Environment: real
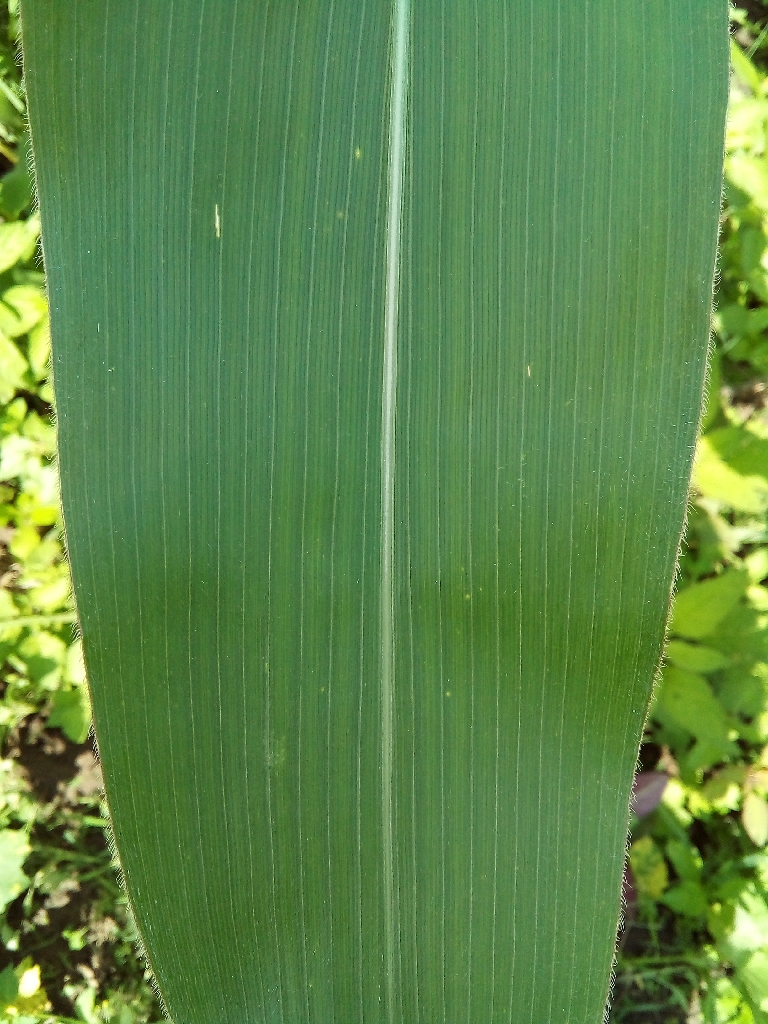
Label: healthy